John Millington Synge

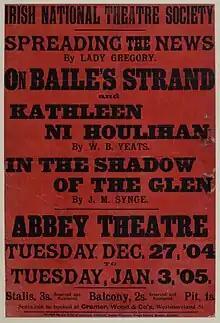
Poster for opening of Abbey Theatre featuring "In the Shadow of the Glen"

In 1897, Synge suffered his first attack of Hodgkin's, after which an enlarged gland was removed from his neck. He visited Lady Gregory's home, at Coole Park near Gort, County Galway, where he met Yeats again and also Edward Martyn. He spent the following five summers there, collecting stories and folklore, perfecting his Irish, but living in Paris for most of the rest of each year. He also visited Brittany regularly. During this period he wrote his first play, "When the Moon Has Set" which he sent to Lady Gregory for the Irish Literary Theatre in 1900, but she rejected it. The play was not published until it appeared in his "Collected Works".